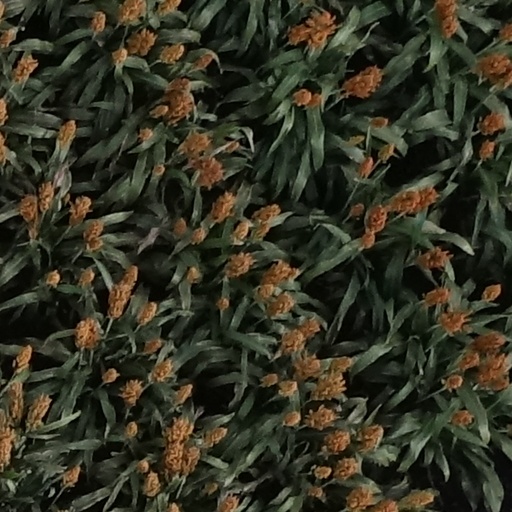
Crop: sorghum